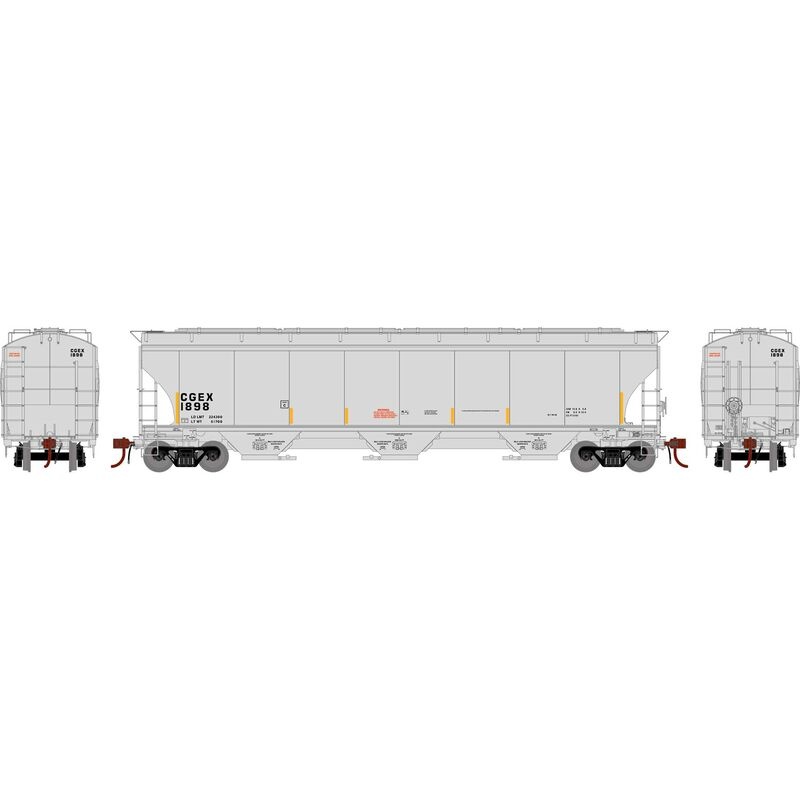
Trinity 5161 Covered Hopper, CGEX #1898 - ATHG1075 : HO
Brand: Athearn Genesis
Athearn Genesis Trinity 5161 Covered Hopper, Cargill CGEX #1898
Category: Arts & Entertainment > Hobbies & Creative Arts > Collectibles > Scale Models > Railroad Freight Car